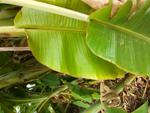
Label: xamthomonas